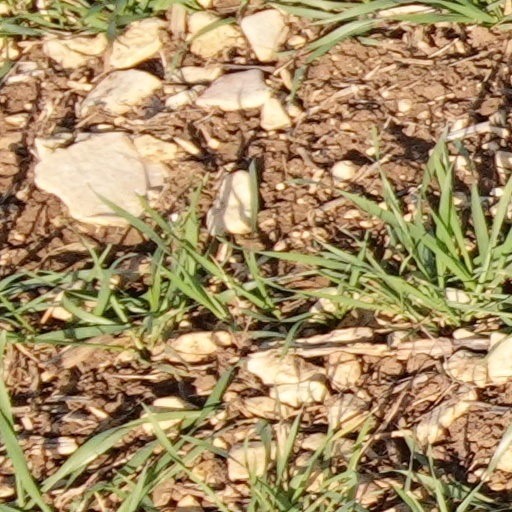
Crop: wheat